Hot isostatic pressing

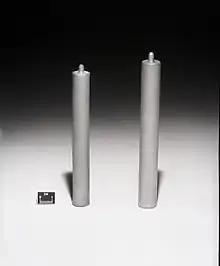
Isostatically pressed nickel alloys

Hot isostatic pressing (HIP) is a manufacturing process, used to reduce the porosity of metals and increase the density of many ceramic materials. This improves the material's mechanical properties and workability.